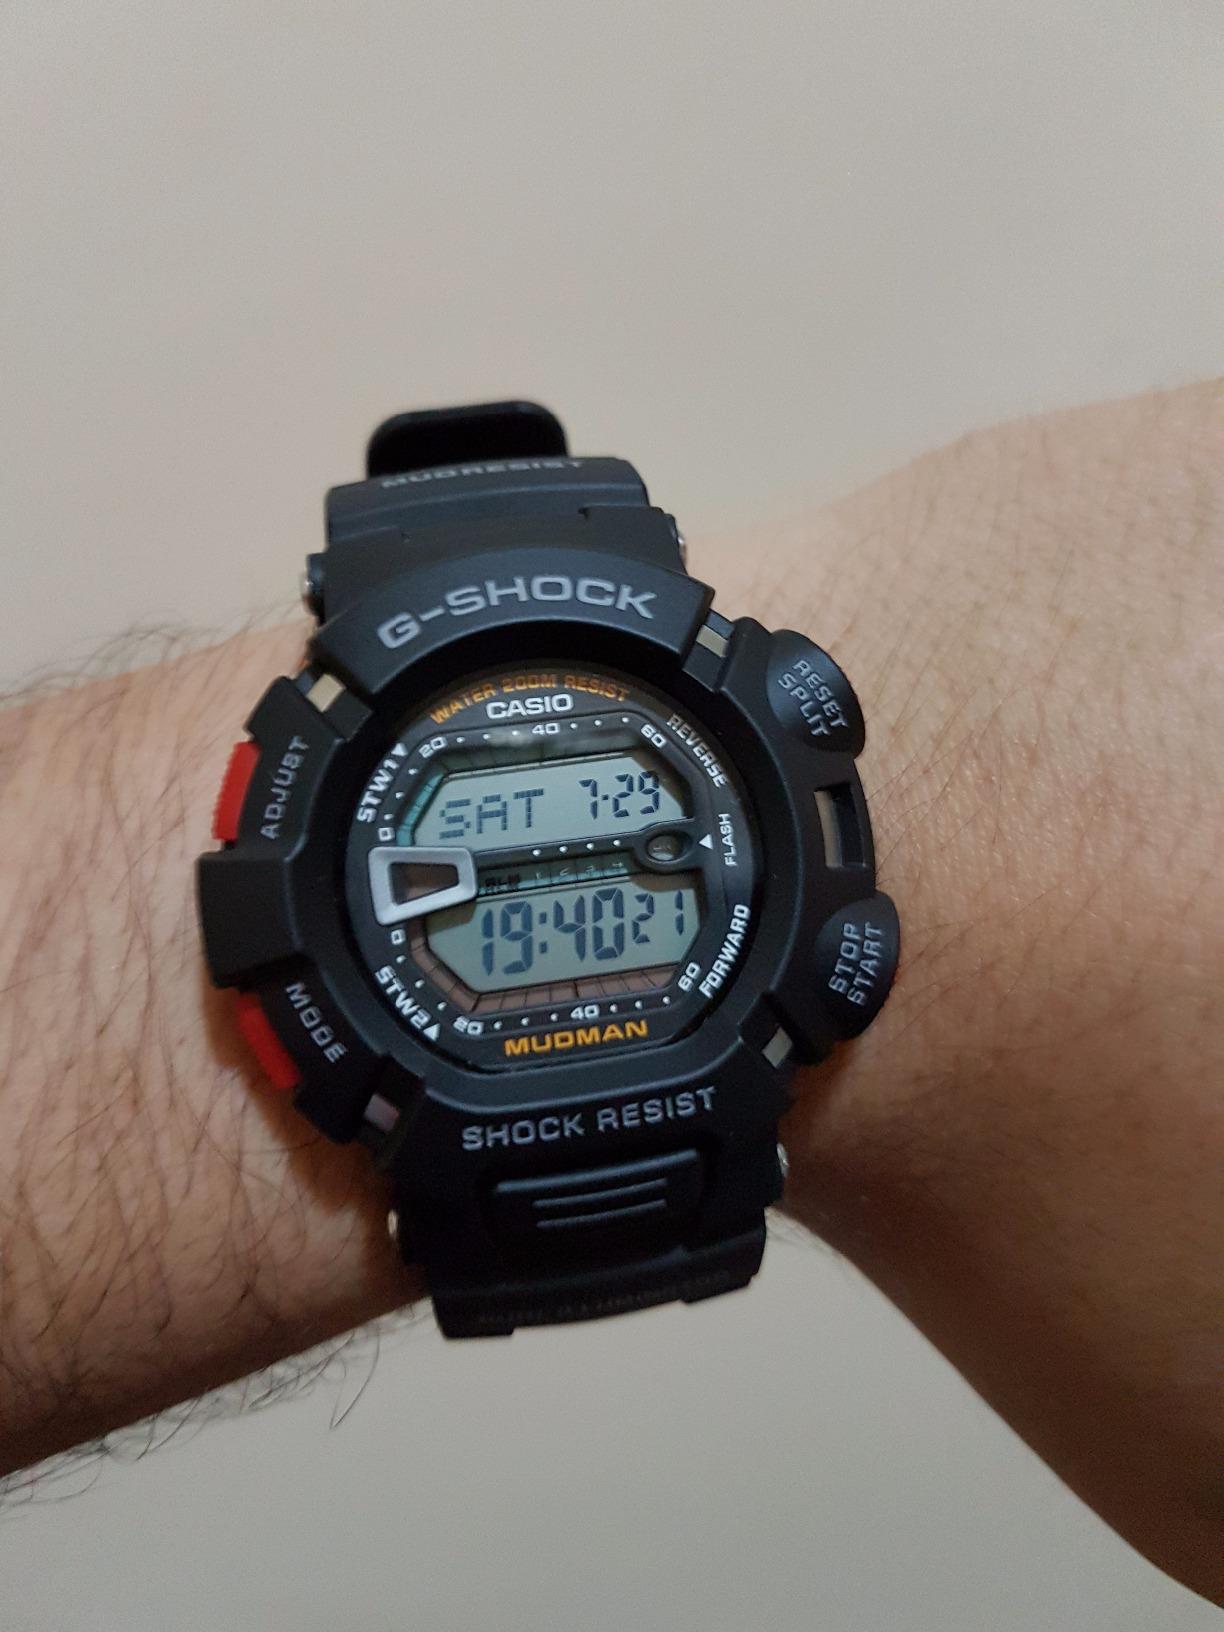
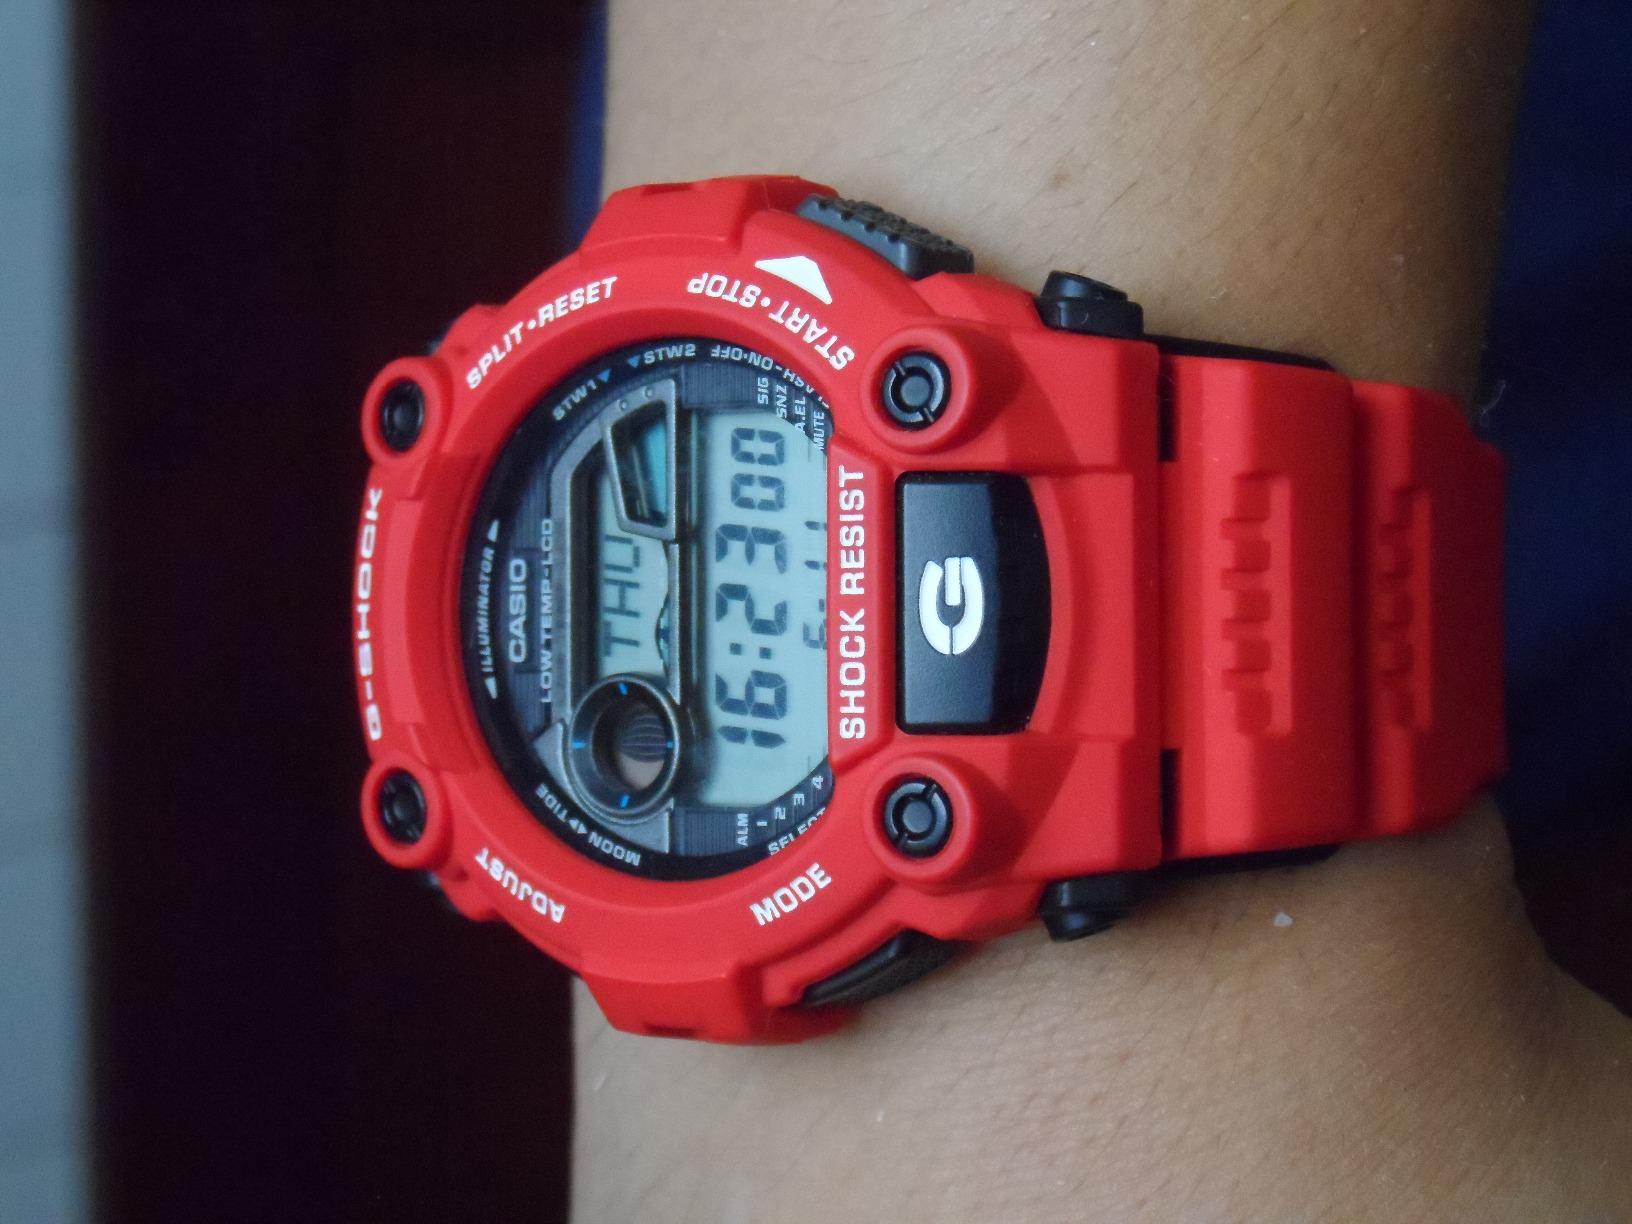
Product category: accessories_watch
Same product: no